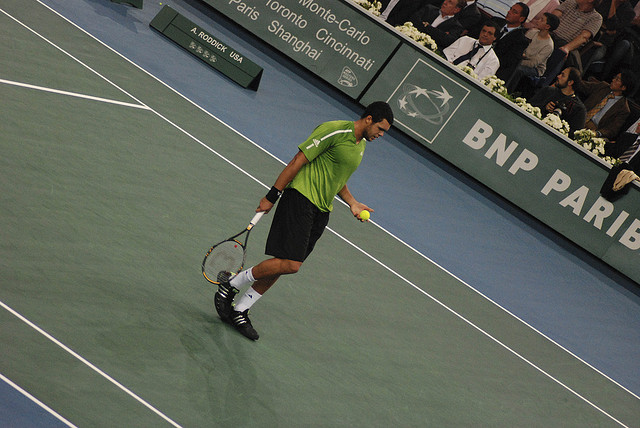
người đàn ông áo xanh lá đang chơi tennis trên sân